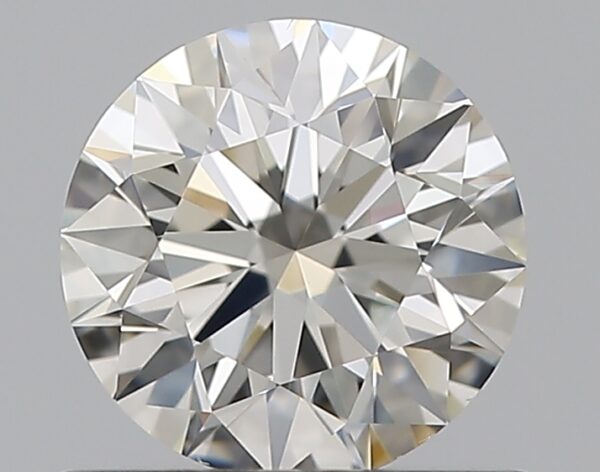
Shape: round
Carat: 0.6
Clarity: VS2
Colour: I
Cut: EX
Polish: EX
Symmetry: EX
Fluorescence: N
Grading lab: GIA
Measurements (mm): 5.39 x 5.42 x 3.37